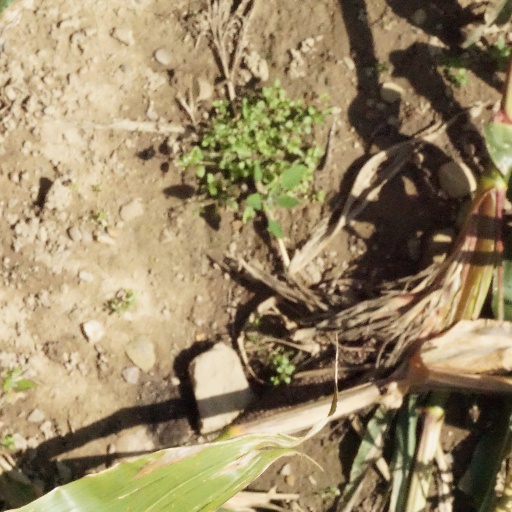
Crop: maize; corn